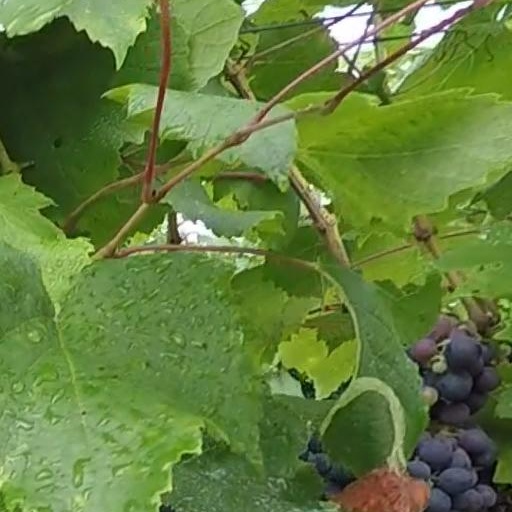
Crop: grape